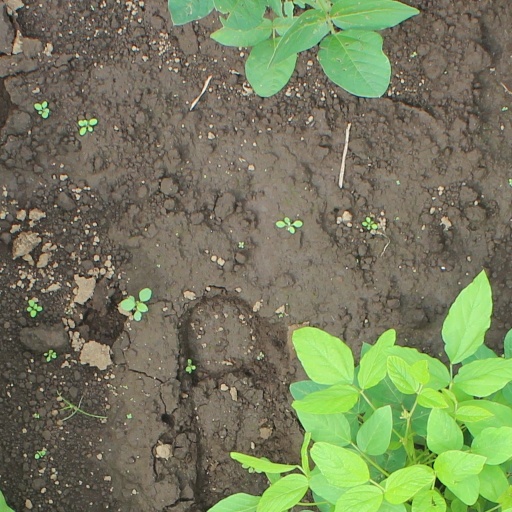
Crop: soybean